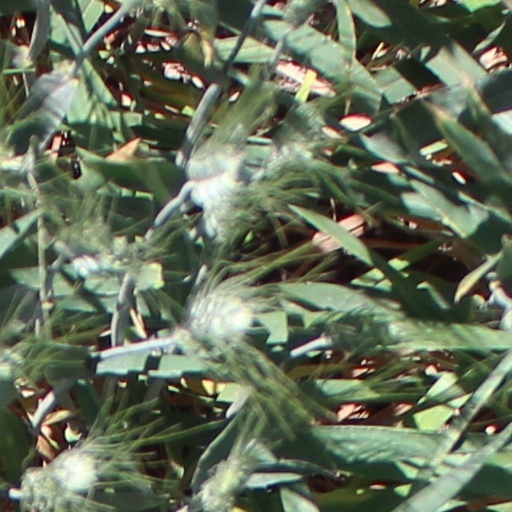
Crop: wheat